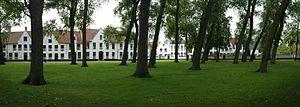
Bruges est une ville de Belgique située en Région flamande, chef-lieu et plus grande ville de la province de Flandre-Occidentale.